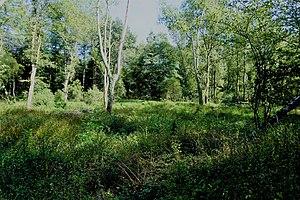
Autelbas. Restes du barrage de rétention dont l'eau servait autrefois de refroidisseur à l'usine sidérurgique de Steinfort.